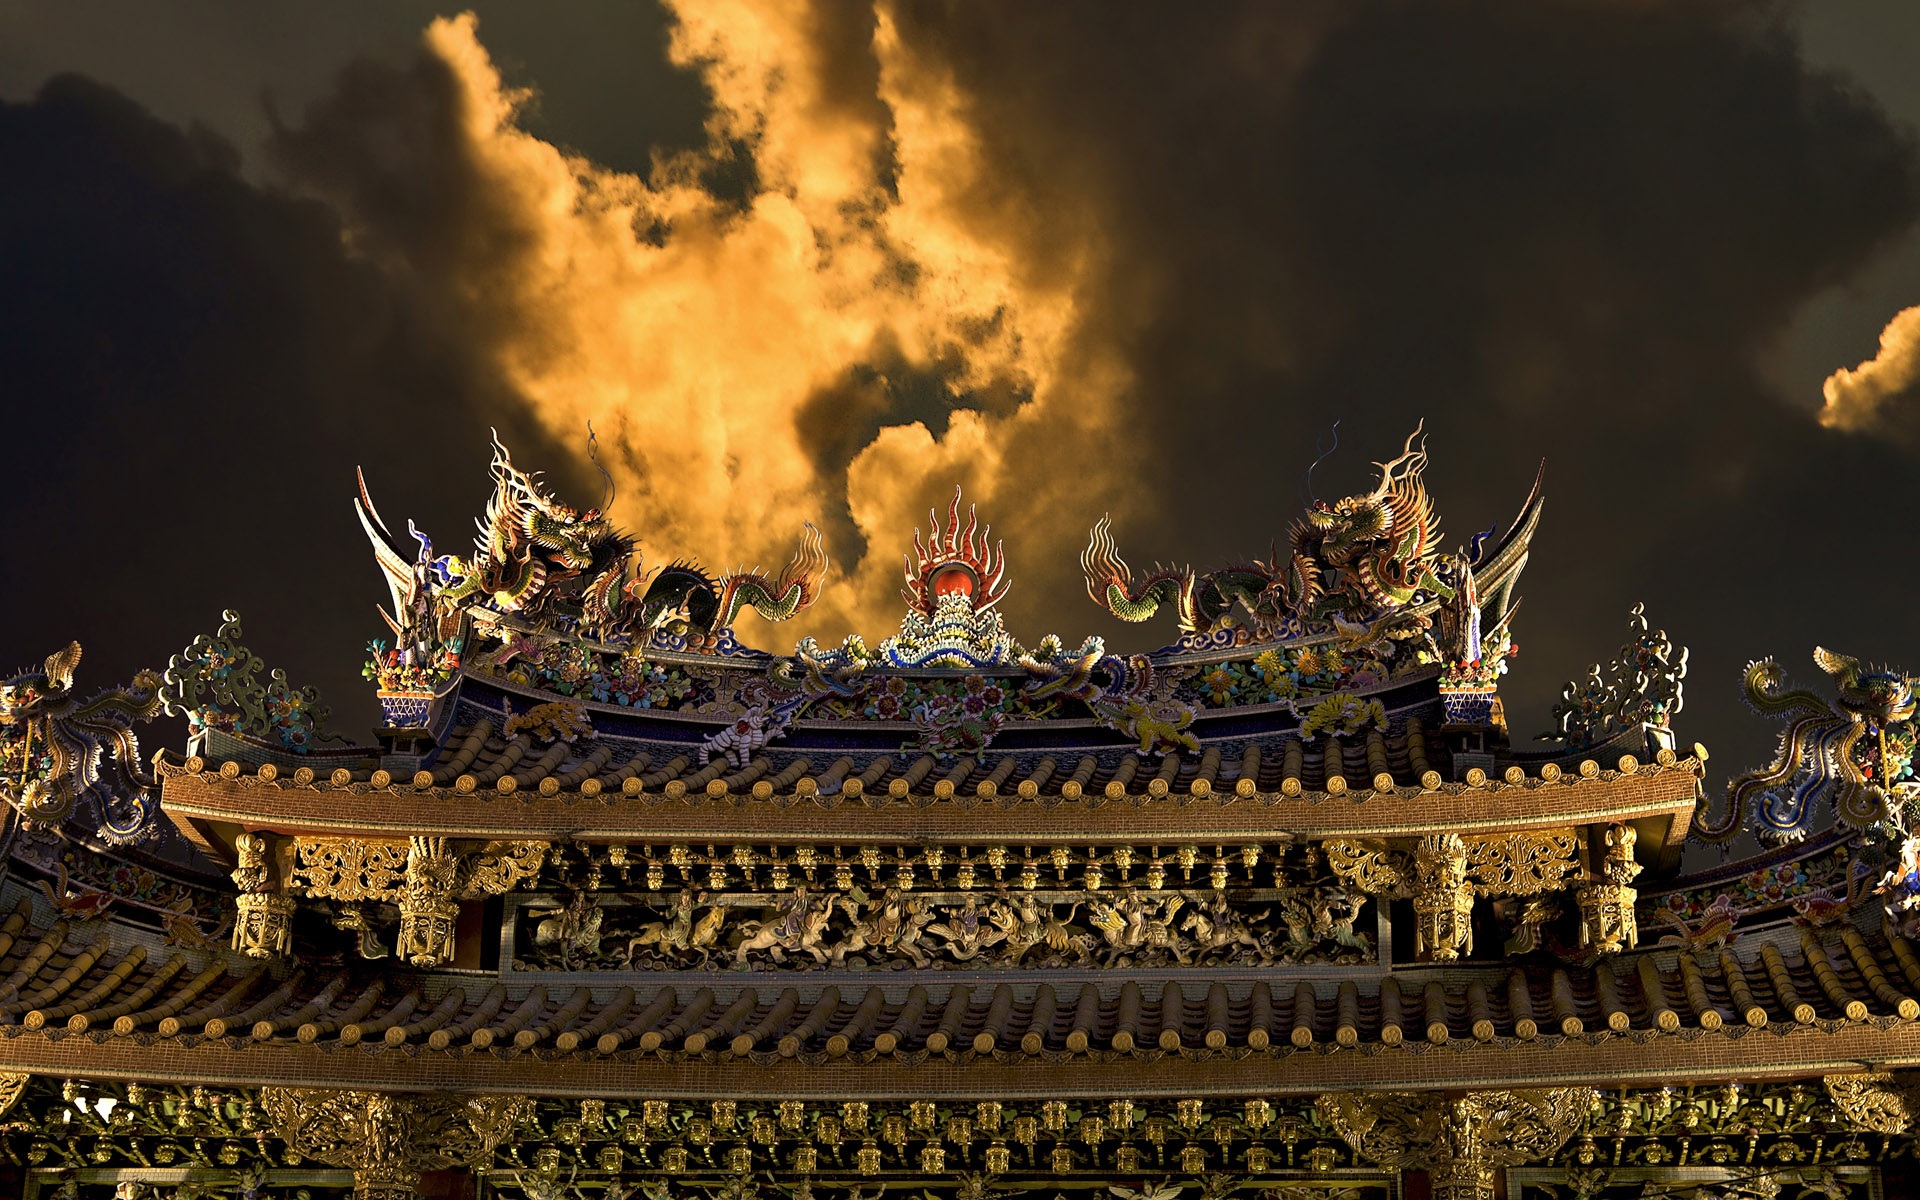
night, palace, landmark, temple, chinese architecture, ancient history, chinese decoration, chinese building, chinese house